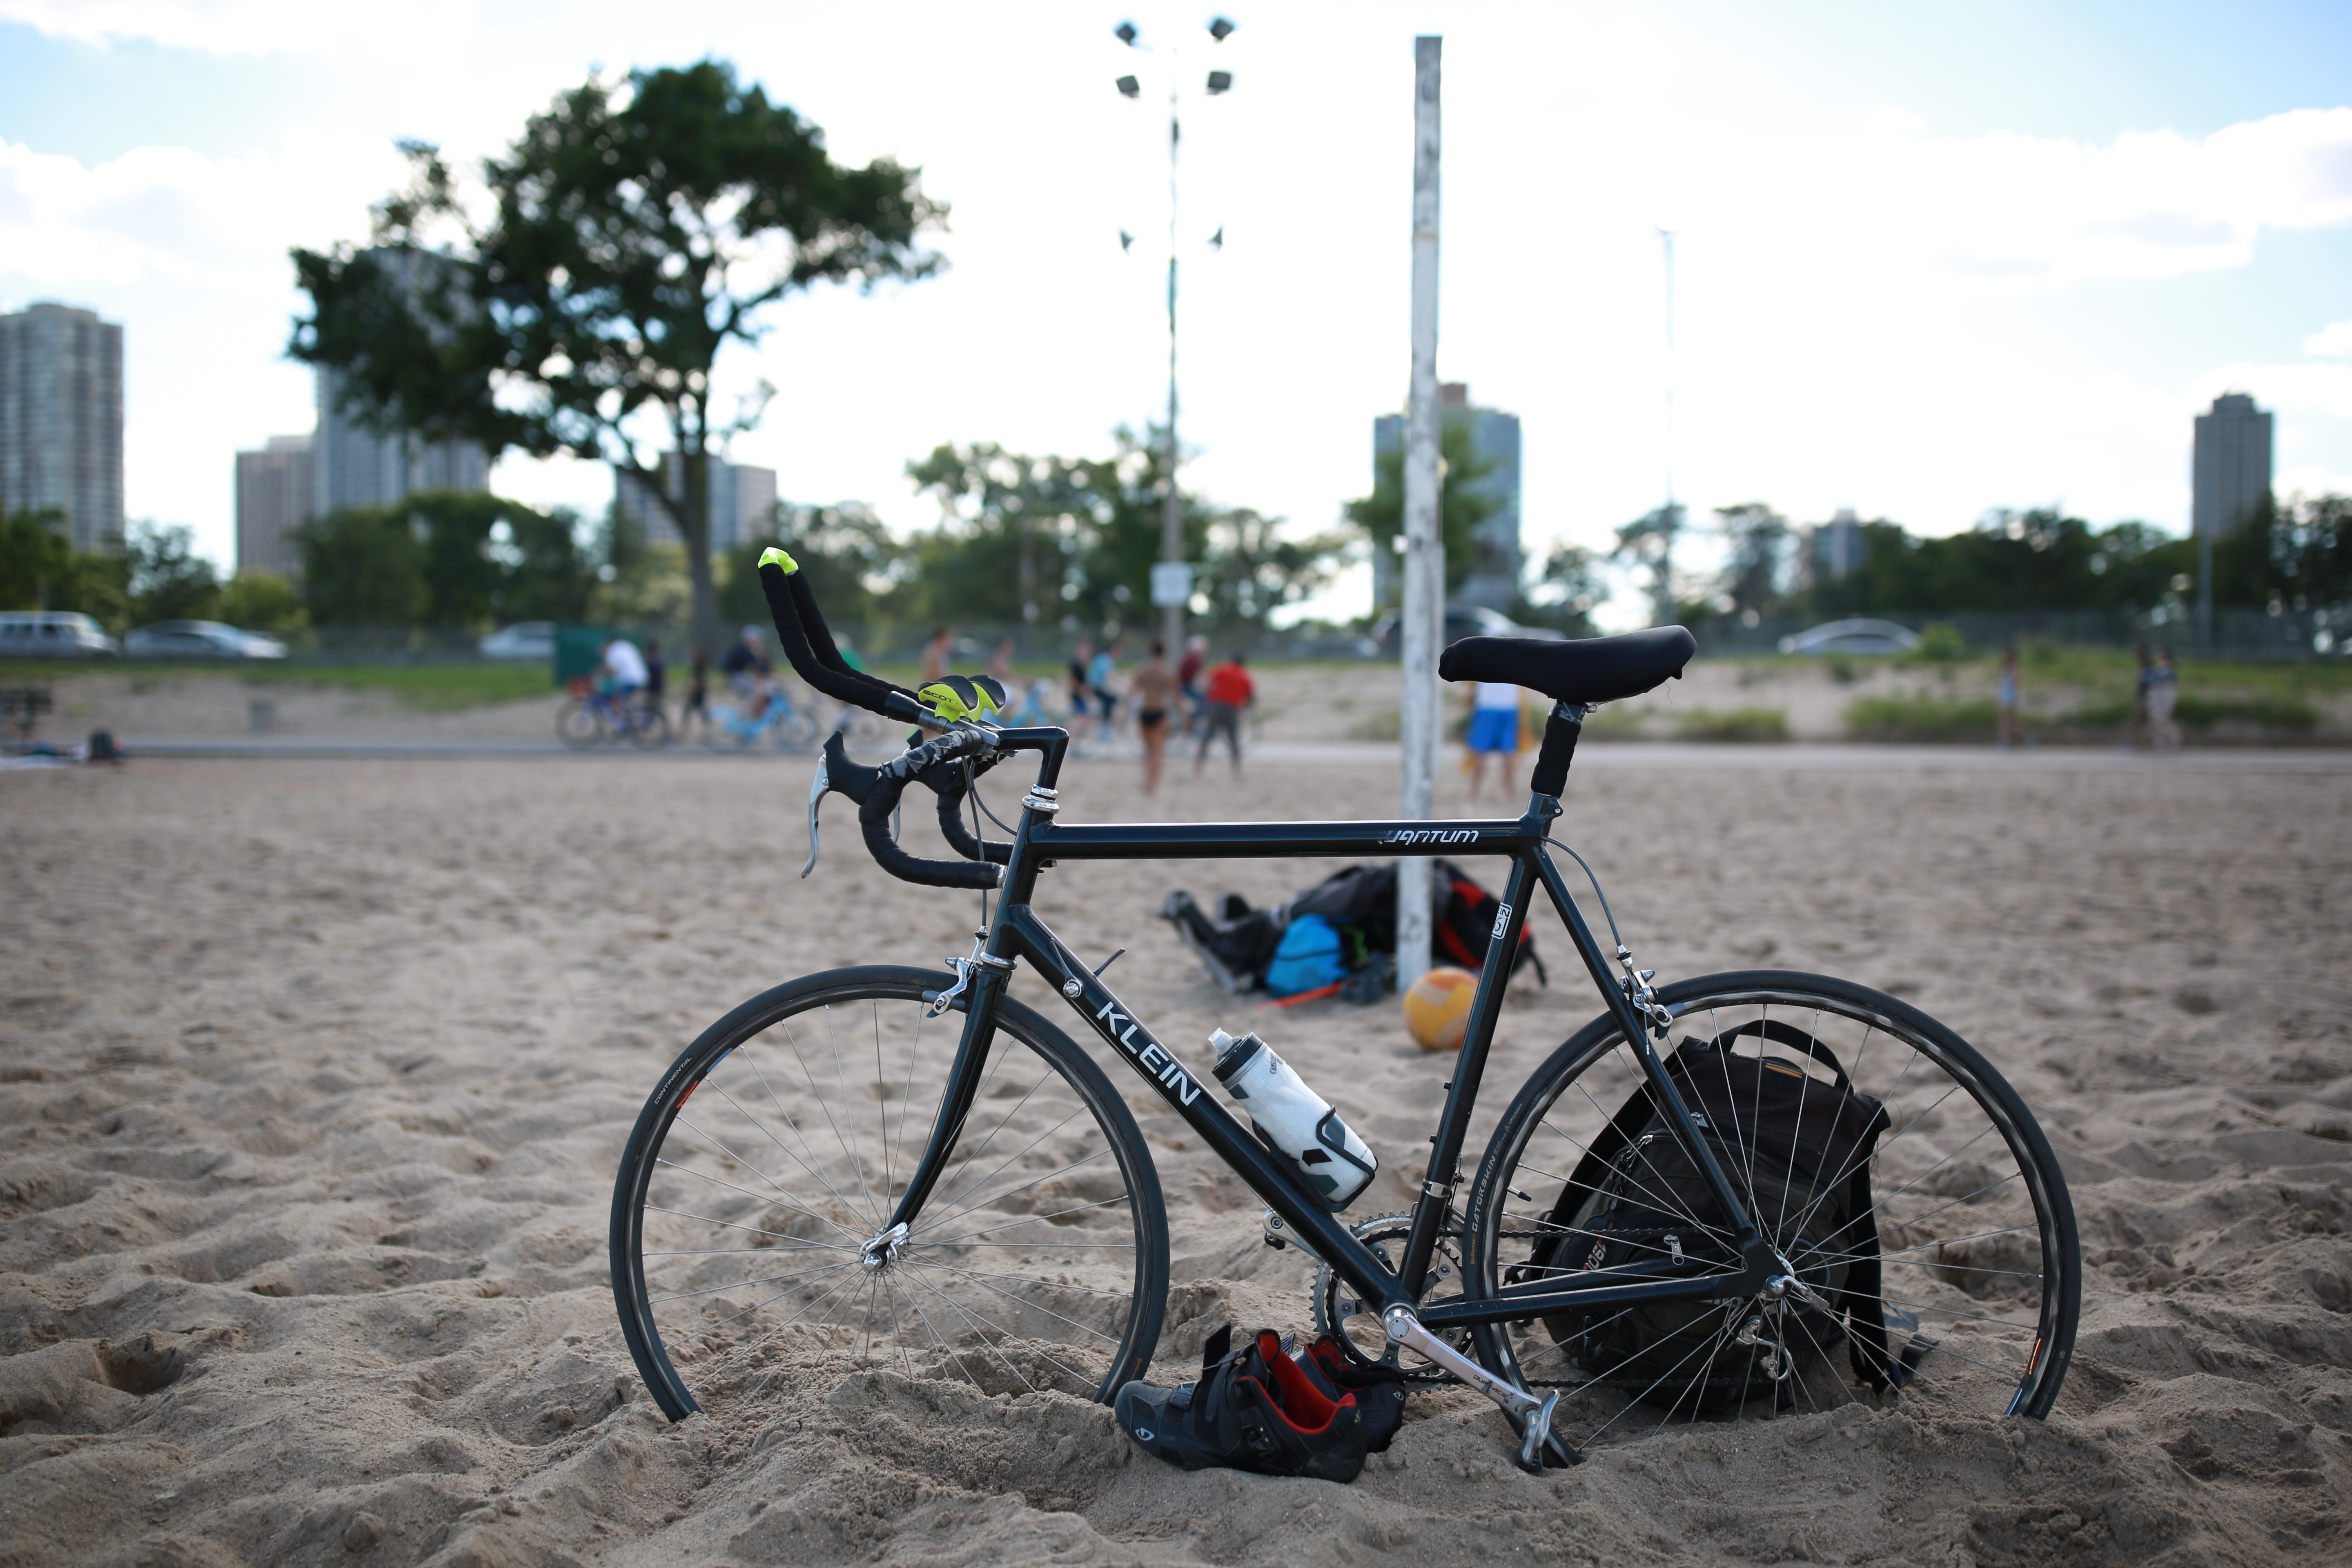
bicycle, vehicle, sports equipment, mountain bike, cycling, cycle sport, bicycle motocross, road bicycle, endurance sports, racing bicycle